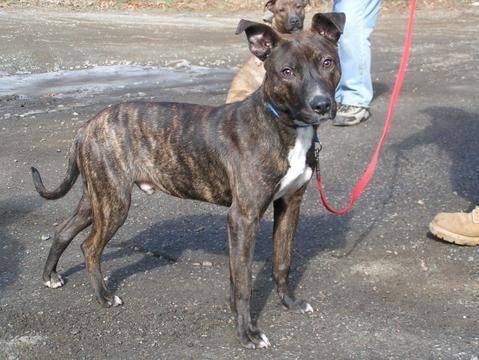
dog